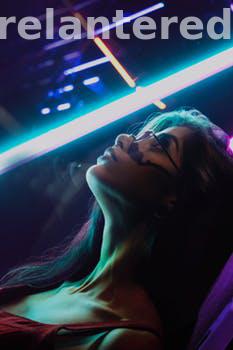
Label: Watermark